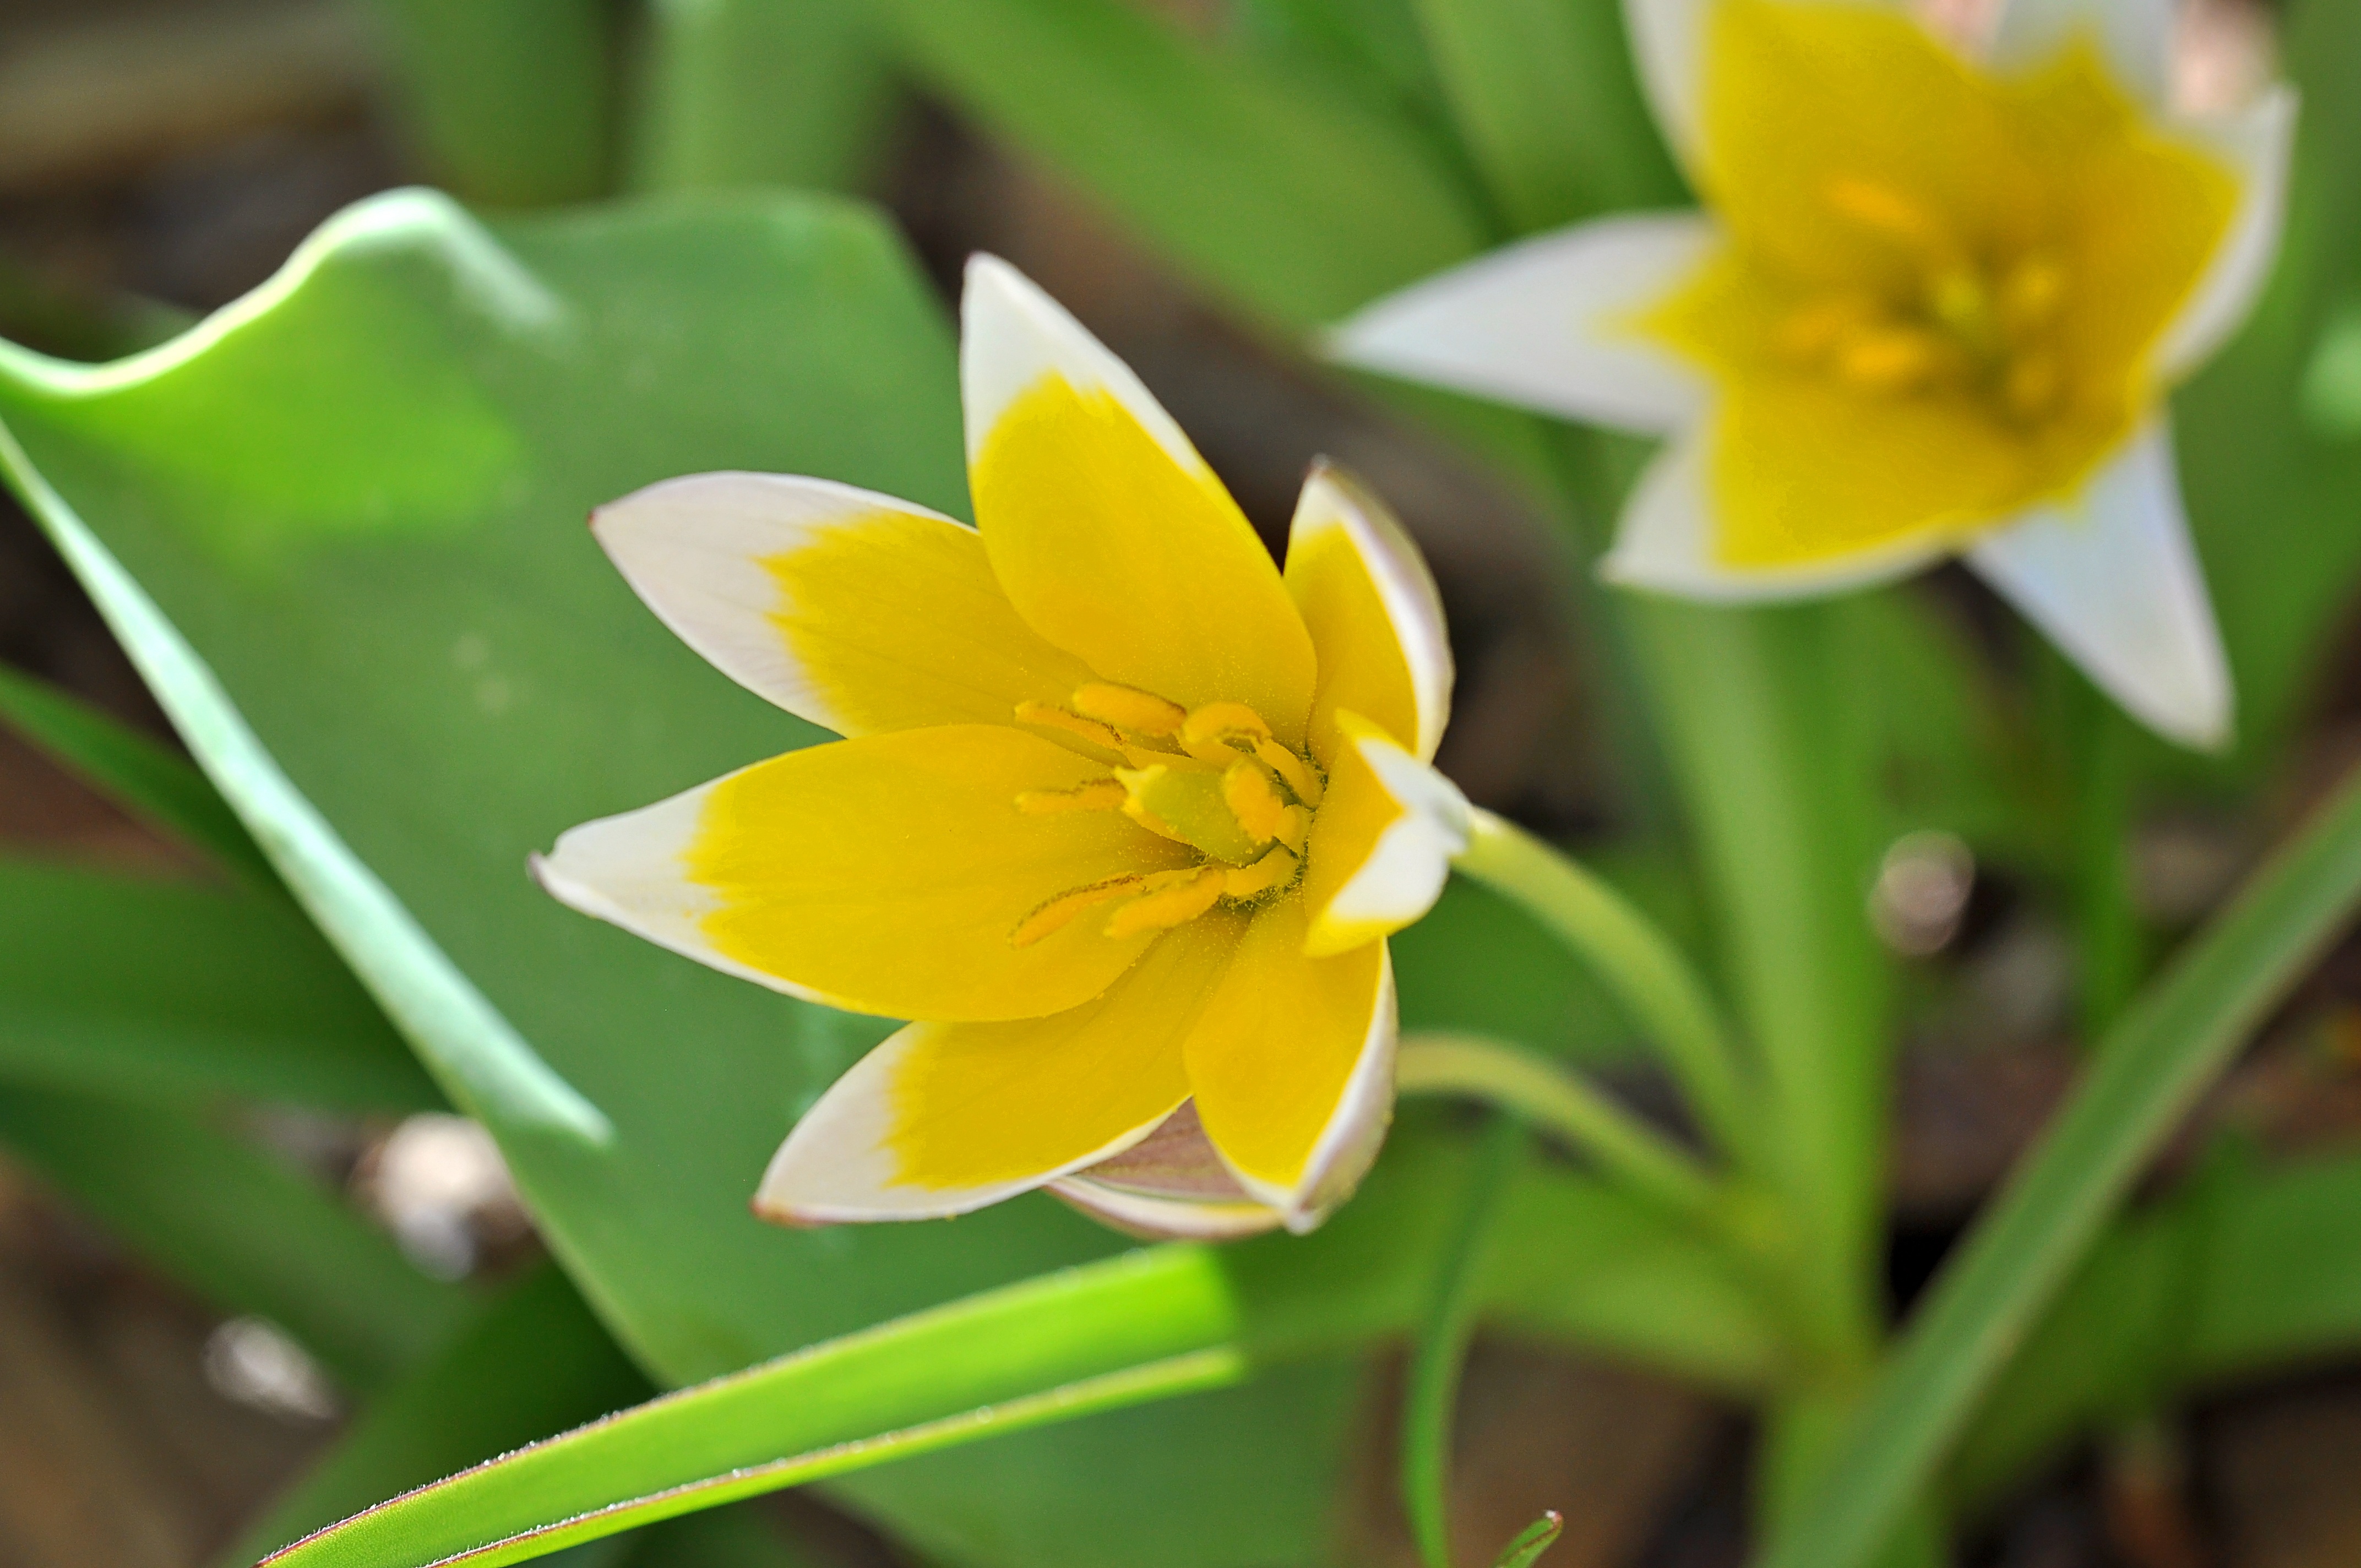
nature, blossom, plant, flower, petal, bloom, spring, green, botany, yellow, garden, close, flora, wildflower, close up, narcissus, spring flower, macro photography, flowering plant, yellow white, plant stem, land plant, small star tulip